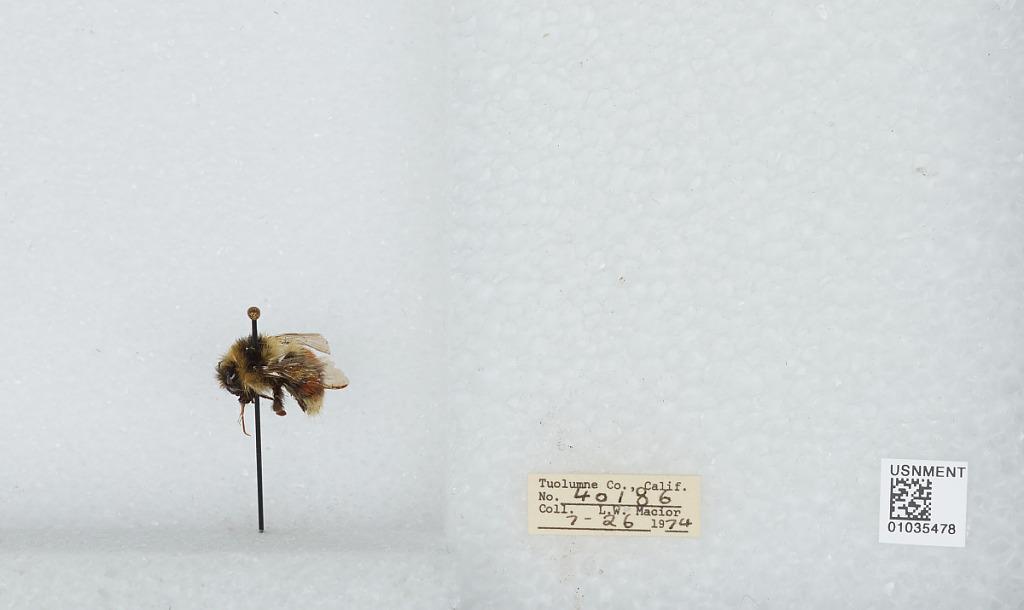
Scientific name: Bombus (Cullumanobombus) rufocinctus Cresson
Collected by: L. Macior
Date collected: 1974-7-26
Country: United States
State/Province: California
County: Tuolumne
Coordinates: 38.02, -119.93